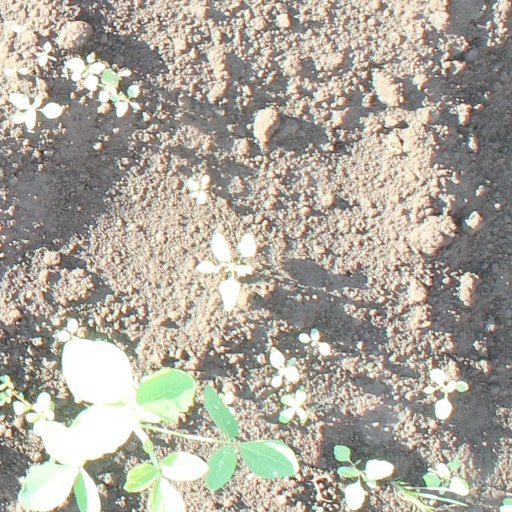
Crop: soybean